Kazerun

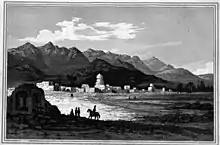
The remains of a fire temple in Kazerun, while a view of a mosque is also visible in the background (painting by Lt. Johnson in 1818)

In 933 AD, Imad al-Dawla, the founder of the Buyid dynasty, sent his brother Rukn al-Dawla to this region to capture Kazerun and Bishapur. Rukn al-Dawla defeated Yaqut, the governor of Kazerun, and captured this region. Buyid dynasty's rule in the 10th century AD was associated with religious tolerance. In the second half of the 10th century AD, the majority of the people of Kazerun remained in Zoroastrianism religion due to the payment of Jizya, and Kazerun was considered one of the largest Zoroastrian cities in Iran.